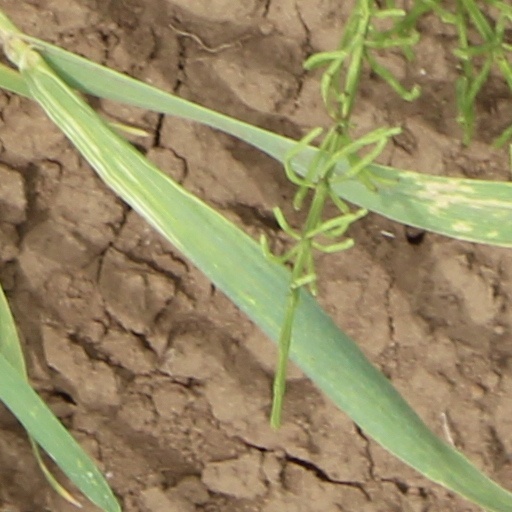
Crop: wheat